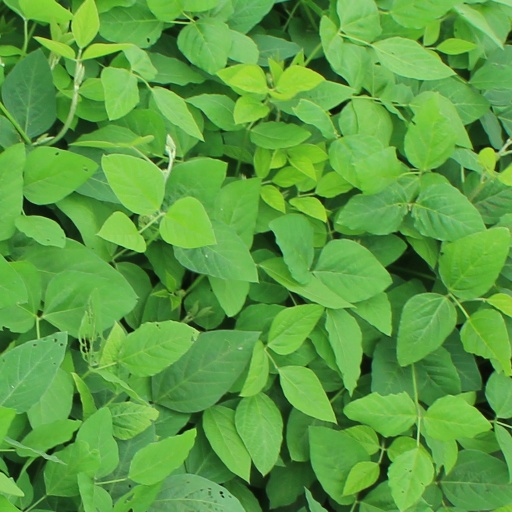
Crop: soybean